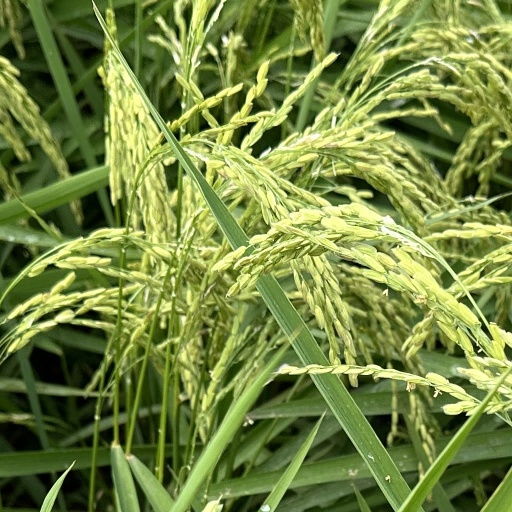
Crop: rice